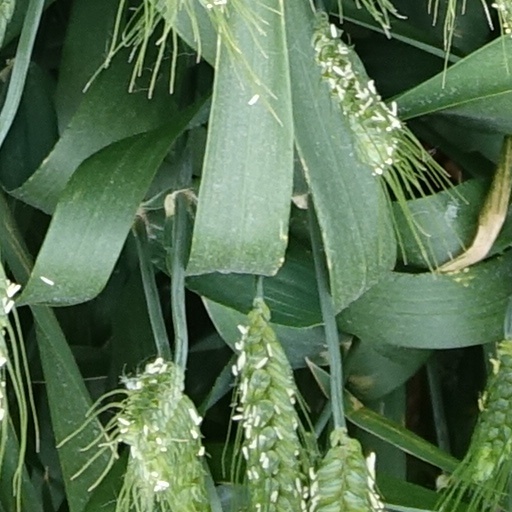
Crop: wheat